Annelys de Vet

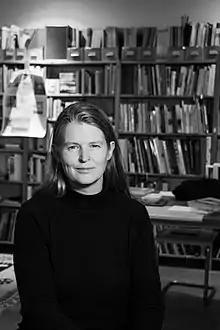
Annelys de Vet in her studio

Annelys de Vet (born 1974 in Alkmaar, The Netherlands) is a designer, educator and researcher. She runs her own design practice under the name DEVET. From 2009 until 2019 she headed the MA in Design 'Think tank for Visual strategies' at the Sandberg Instituut in Amsterdam, the master's course of the Gerrit Rietveld Academie. There she initiated the temporary masters course "Disarming Design", from 2020 until 2022.